Jan Griffier

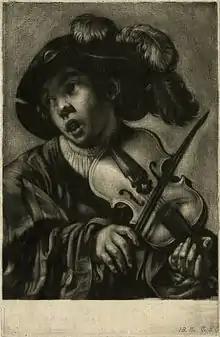
Mezzotint after Hendrik ter Brugghen

His mezzotints reproduce portraits after Sir Peter Lely, Hendrik ter Brugghen, and Sir Godfrey Kneller. His city views, invaluable topographical evidence, suggest that his travels in England were extensive. According to Houbraken he undertook a voyage by boat with his family to the Netherlands in 1695 that ended in shipwreck. All the paintings he had with him at that time were lost. He bought a houseboat in Rotterdam, which he then proceeded to use to move his family with him on his travels, continuing to make a living by painting landscapes. Eventually he undertook another channel crossing with this boat, but sent his family by a more seaworthy ship, since he was afraid of another shipwreck. This trip was successful and he died in London.